William Hole (engraver)

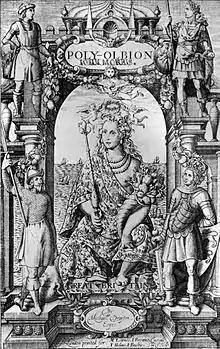
Title-page for Michael Drayton's topographical epic "Poly-Olbion"

His first dated plates belong to 1607, among them the title page for a London edition of the "Breeches Bible".